Daughter of Don Q

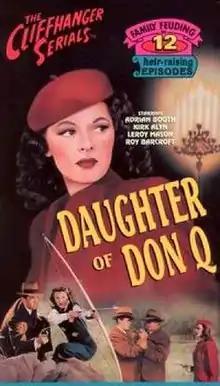

Daughter of Don Q (1946) is a Republic Movie serial. It combines elements of the B-Western genre with contemporary crime films, especially the popular "land grab" plot in which the villain attempts to steal apparently worthless land from the heroine (in this case) because he secretly knows it is worth a fortune. In this case, Dolores Quantero, is the rightful heir to extremely valuable metropolitan land which another family member, Carlos Manning, wants for himself.